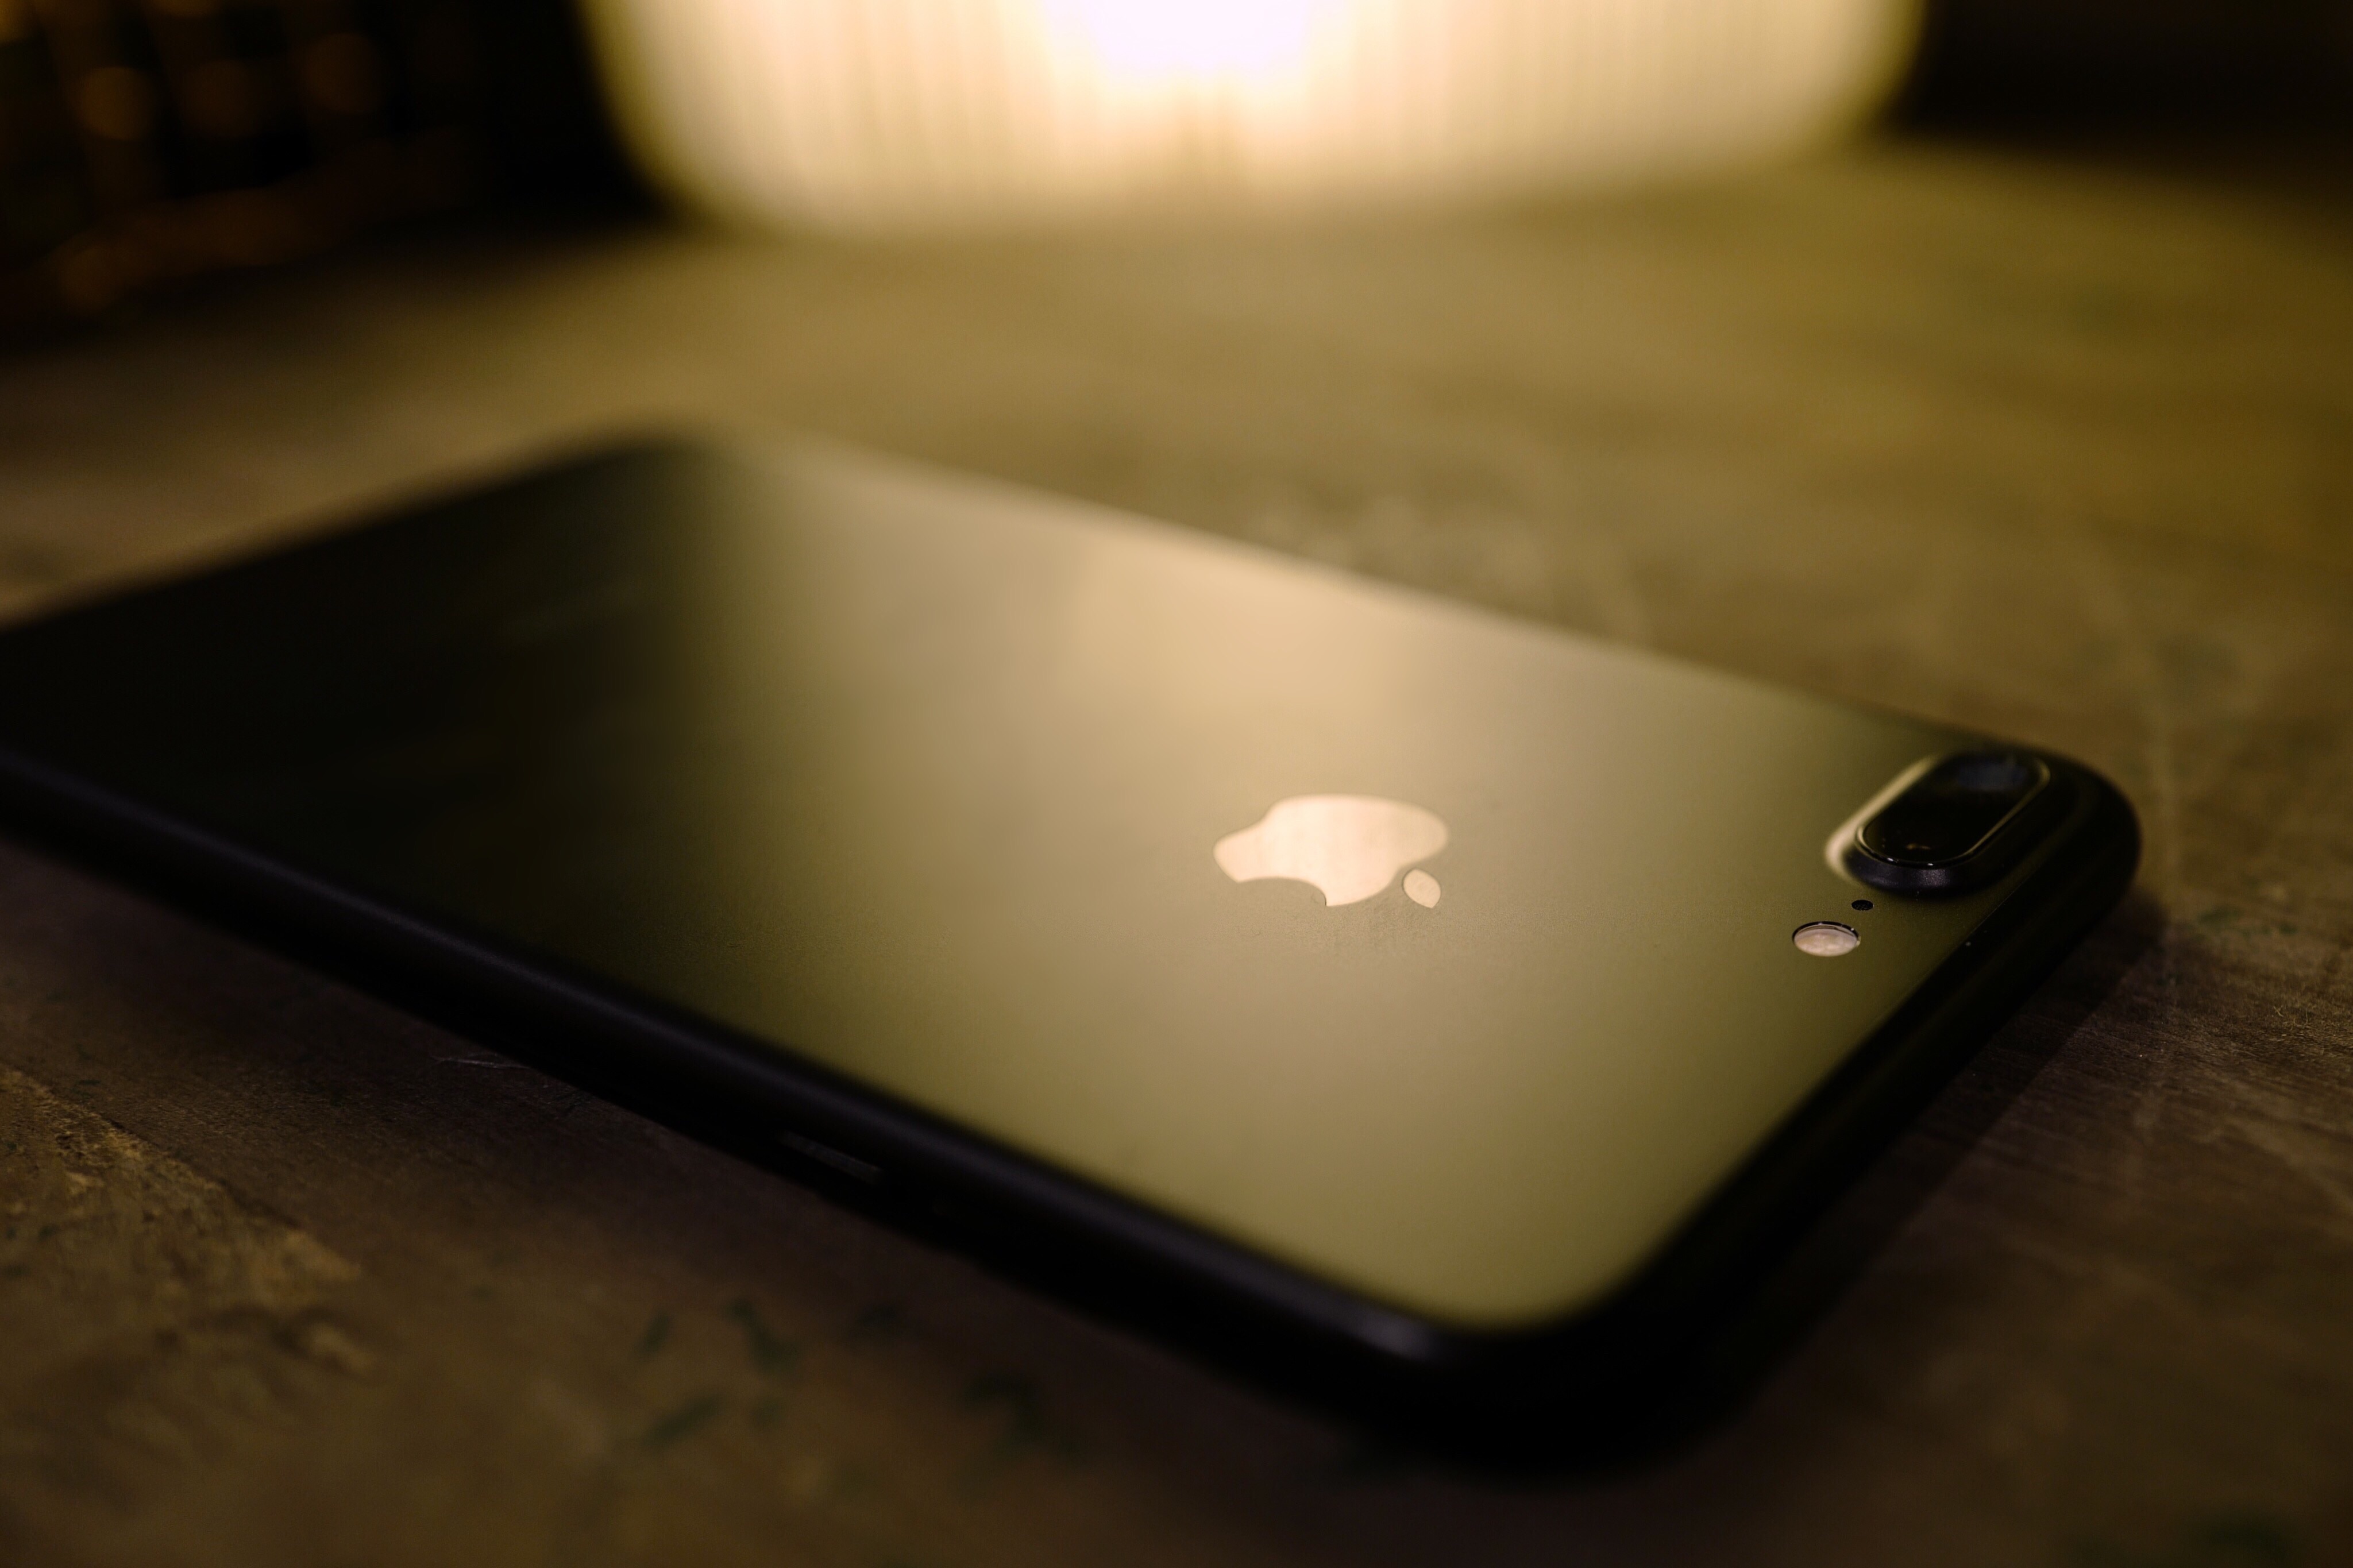
laptop, smartphone, technology, telephone, gadget, black, lighting, mobile phone, electronics, electronic device, portable communications device, communication device